2021 Winter Cup

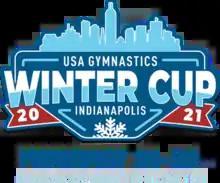

The 2021 Winter Cup was an artistic gymnastics competition held at the Indiana Convention Center in Indianapolis. In past iterations it was only for men's artistic gymnasts, however, this competition was the first time that women's artistic gymnasts were included.